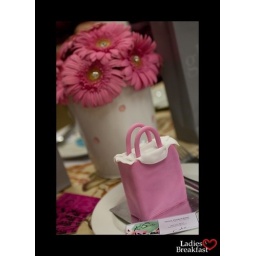
deisgn inspired by cup cake envy